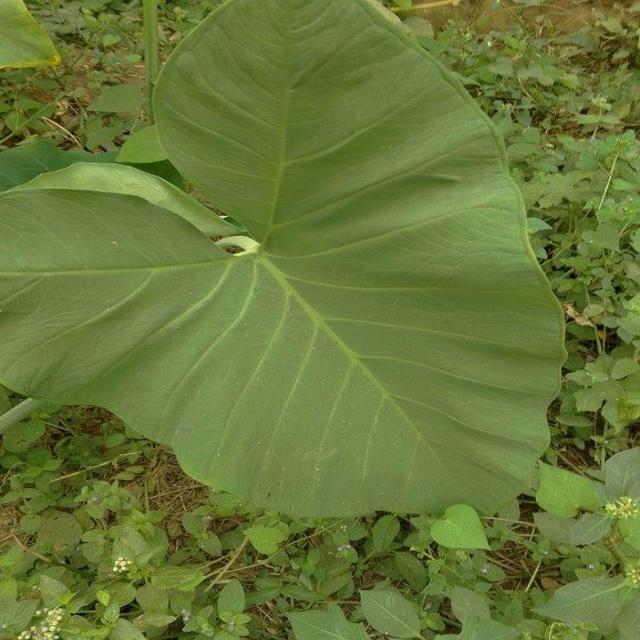
Label: Healthy